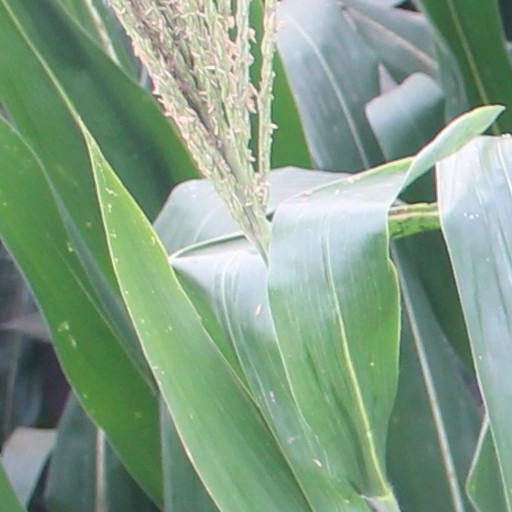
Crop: maize; corn